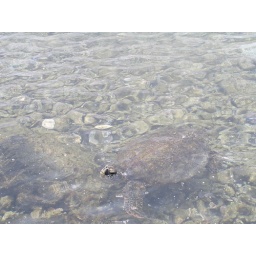
The turtle pokes his head above water every few minutes to breathe.